Lompoc, California

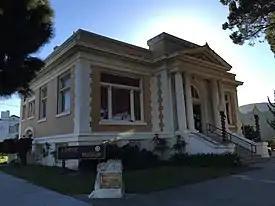
The Lompoc Museum is housed in the old Carnegie library, built in 1910.

Vandenberg Space Force Base dominates the economy, directly employing more Lompoc residents than any other employer and contributing $1.7 billion to the regional economy. Other mainstays of the economy include the Federal Correctional Institution, the diatomaceous earth mine (today owned by Imerys), the Lompoc Oil Field and associated oil processing facilities north of town, and agriculture (especially seed flowers and vegetables). Lompoc is called "The City of Arts and Flowers".